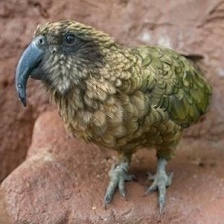
Species: KAKAPO
Scientific name: STRIGOPS HABROPTILUS